Sunderland A.F.C.

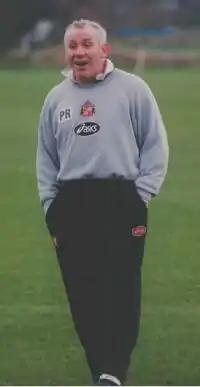
Peter Reid was appointed Sunderland manager in 1995, and served until 2002

Sunderland's next outing in a major final came in 1992 when, as a Second Division club, they returned to the FA Cup final. There was to be no repeat of the heroics of 1973, as Sunderland lost 2–0 to Liverpool.